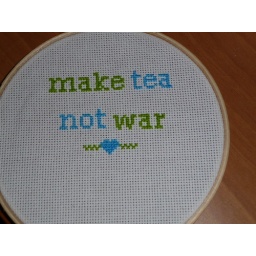
The cross stitch I made for Megan. This is in our kitchen now.